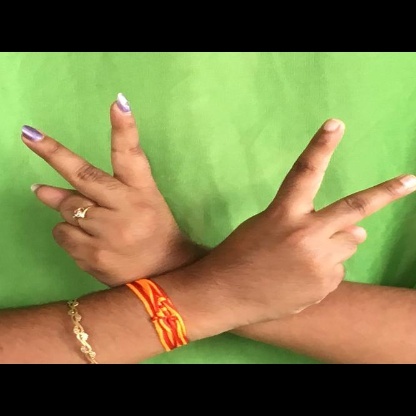
Mudra: Kartariswastika